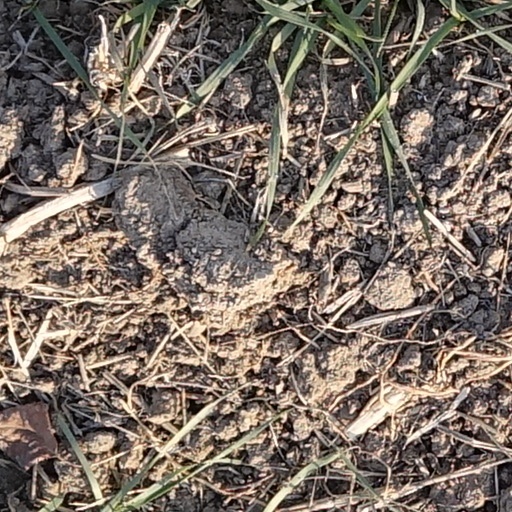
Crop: wheat